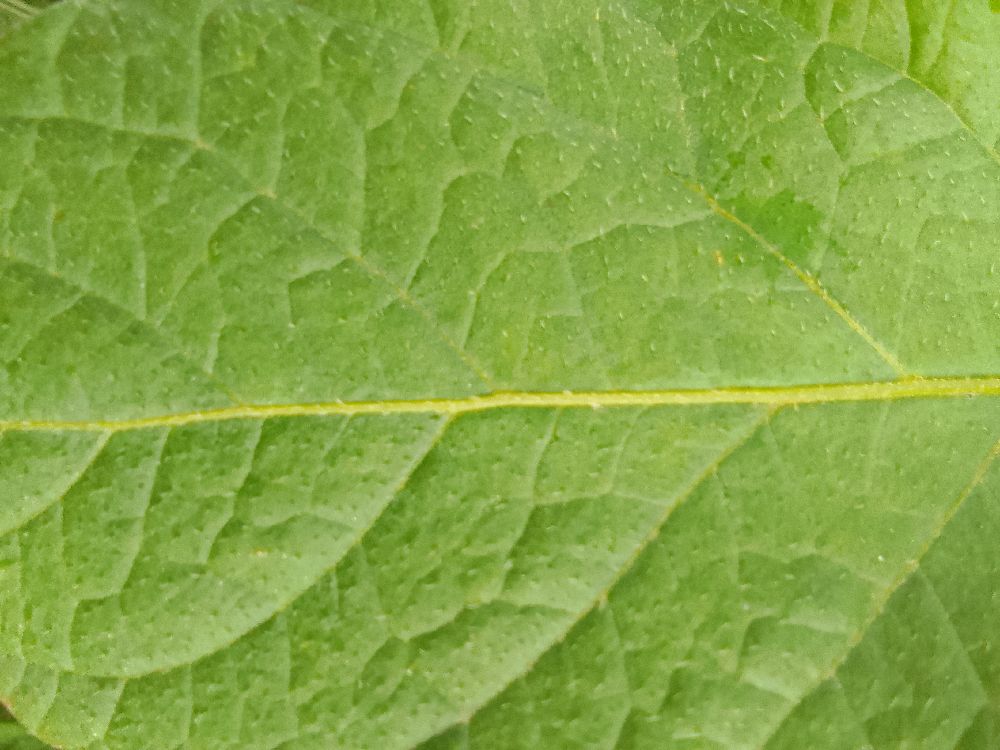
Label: Healthy